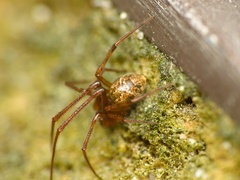
Species: Parasteatoda_tepidariorum